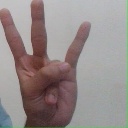
अक्षर: क्ष